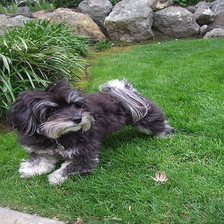
Species: dog
Breed: havanese